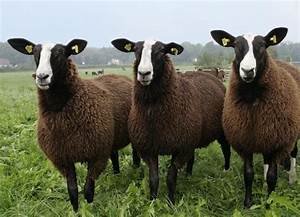
Label: pecora